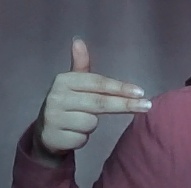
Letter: ghain